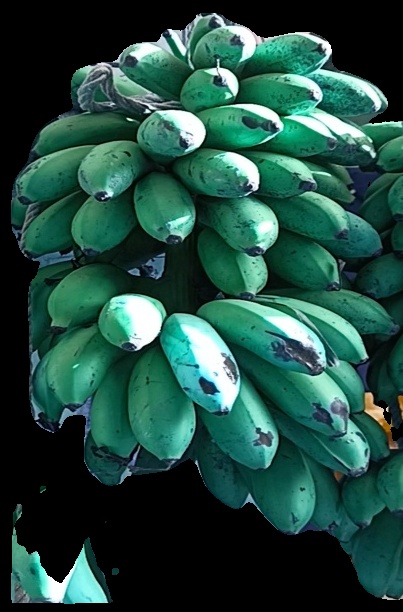
Variety: rasbale
Grade: grade2